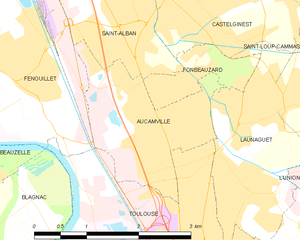
Aucamville est une commune française située dans le département de la Haute-Garonne en région Occitanie.